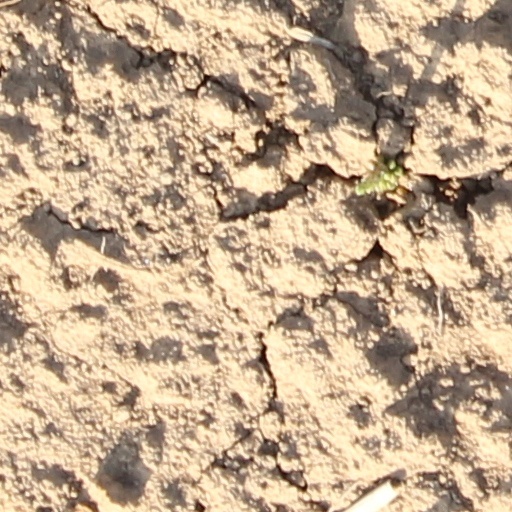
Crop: wheat